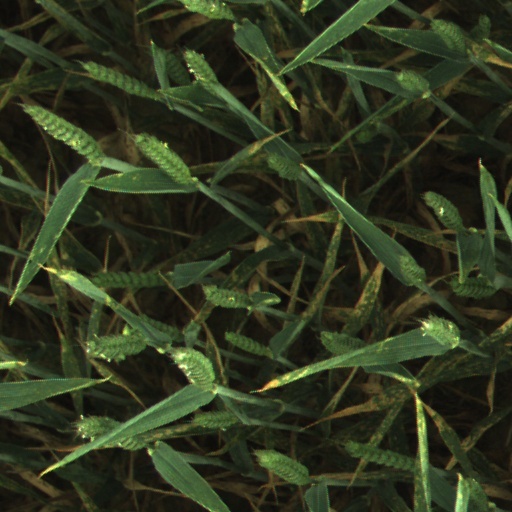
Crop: wheat